Geneva Declaration (1918)

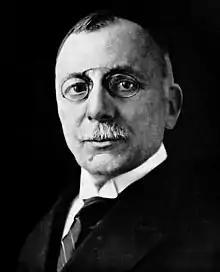
Ante Trumbić led the Yugoslav Committee in the run-up to creation of Yugoslavia.

It was apparent in the aftermath of the Corfu conference, relations between Pašić and Trumbić worsened and kept deteriorating throughout 1918. The two openly disagreed on several issues advocated by Trumbić including the matter of recognition of the Serbs, Croats, and Slovenes living in Austria Hungary as allied peoples, recognition of the Yugoslav Committee as the representative of those peoples and the Serbs, Croats, and Slovenes Volunteer Corps as an allied force drawn from Serbs, Croats, and Slovenes living in Austria-Hungary. Unable to achieve those goals on his own, Trumbić wanted Pašić to help persuade the Entente powers to grant Trumbić's requests. Their relations remained tense, but despite ignored pleas to Pašić, they remained in contact until the end of the war. Pašić and Trumbić met again on 30 October in Paris. Pašić rejected Trumbić once again, but this time, Trumbić asked the remainder of the Yugoslav Committee to authorise him to seek fulfilment of his earlier requests from the Entente powers directly, bypassing Pašić. The Yugoslav Committee agreed the next day.